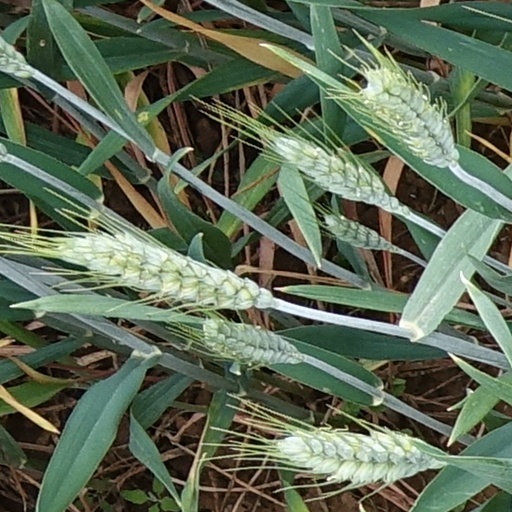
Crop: wheat